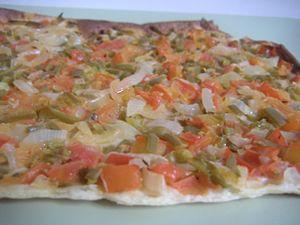
La coca au trempó est une coca catalane guarnie avec du ""trempó"", une melange typique balear à base de tomate, oignon et poivron frais, crus, hachés et assaissonés avec de l'huile d'olive."
La coca est issue d'une façon de cuisiner commune aux pays méditerranéens, basée sur une pâte dans laquelle on trouve des ingrédients comme de la farine, du sel, de l'eau, de la levure, du sucre, de la matière grasse animale ou végétale, selon le résultat recherché, salé ou sucré, qui va constituer dans un premier temps la mise en place de la garniture avant la cuisson qui s'effectue généralement au four.